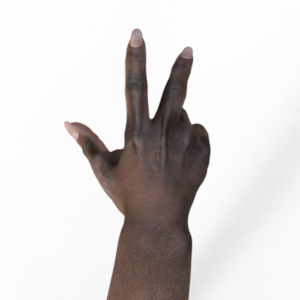
Label: scissors